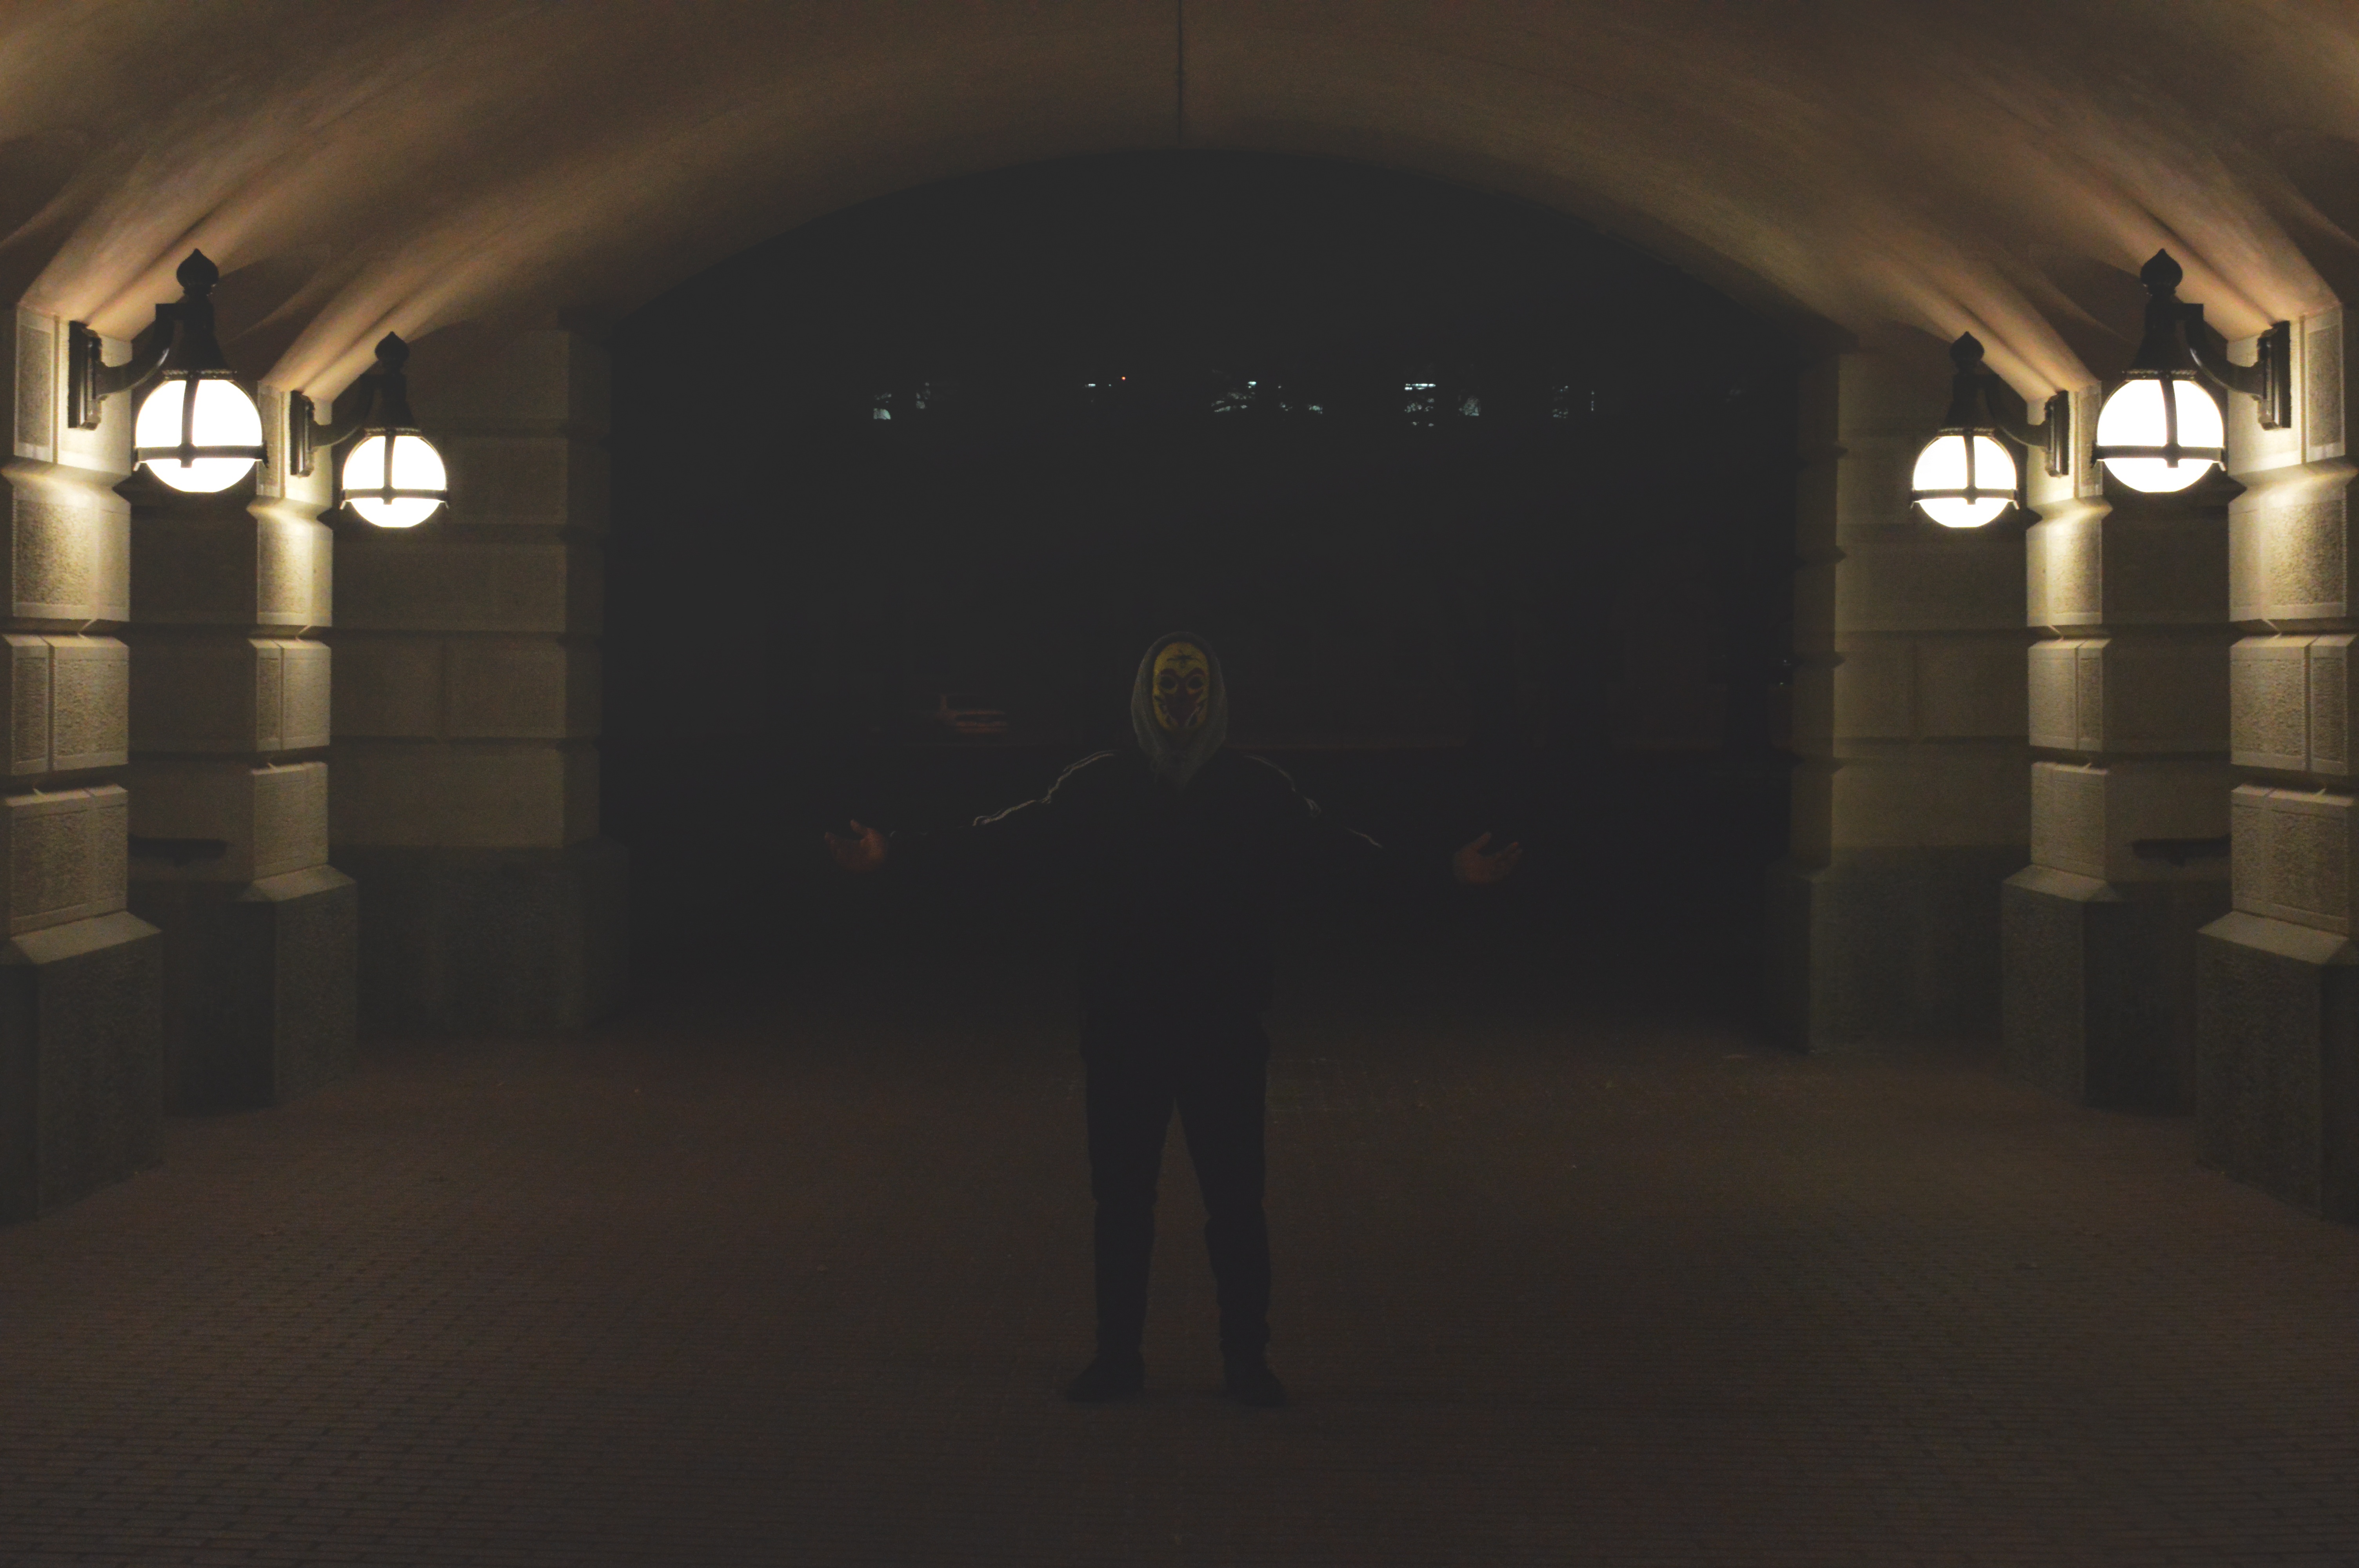
light, night, tunnel, shadow, darkness, lighting, screenshot